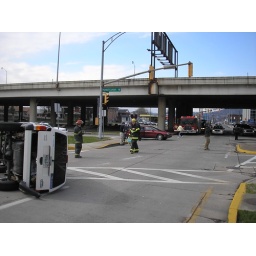
The car was hit by the red car and wound up where it was! Scary!